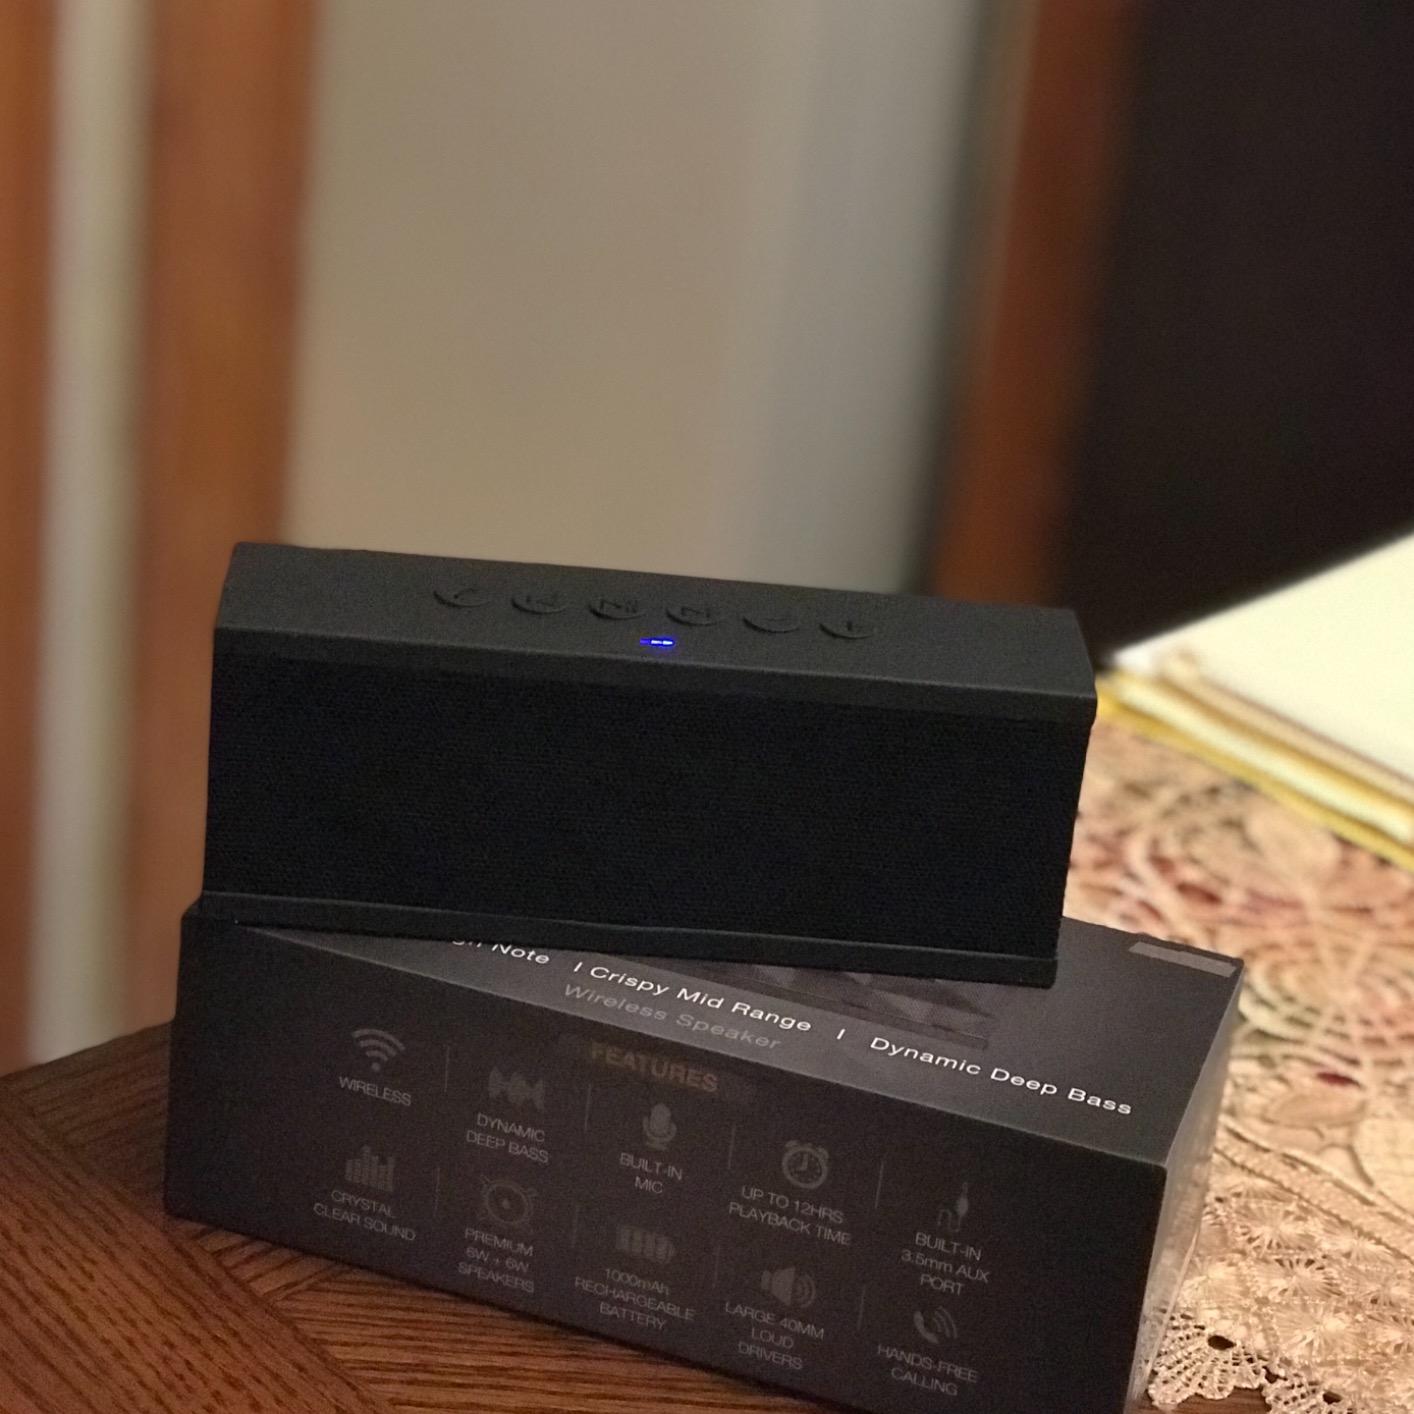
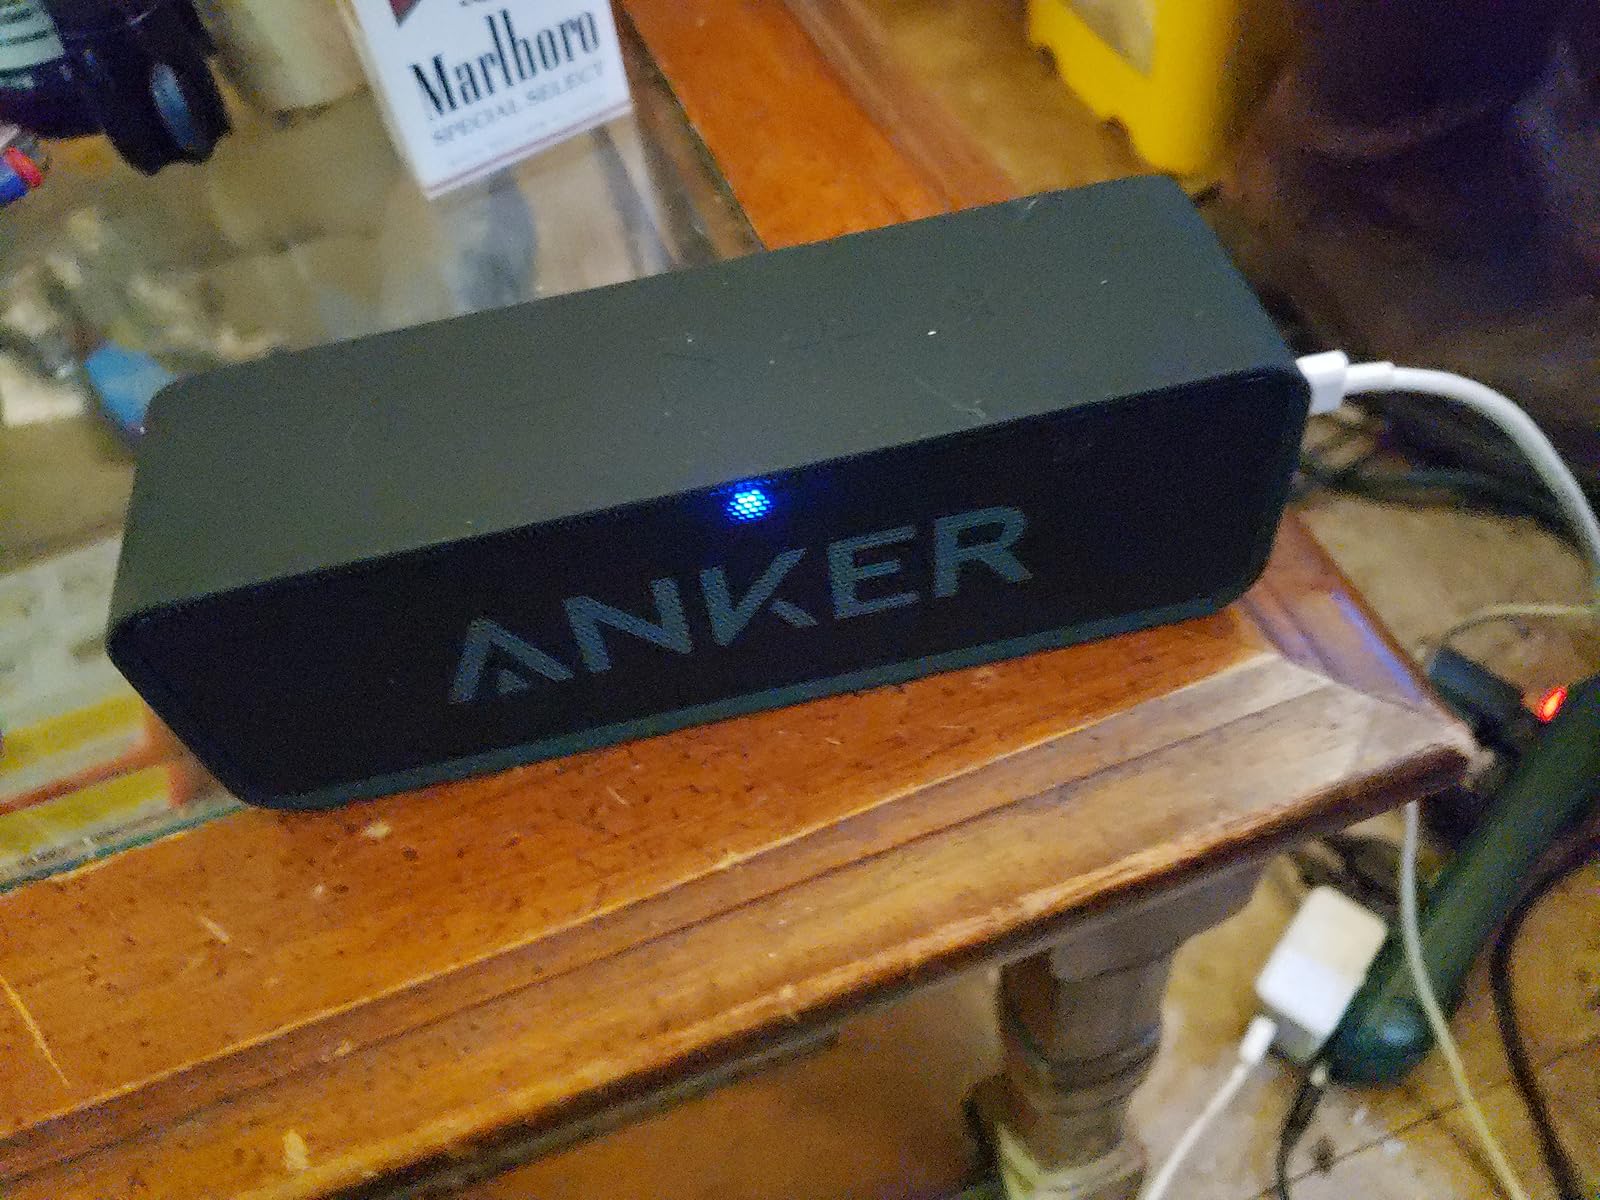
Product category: speaker
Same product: no